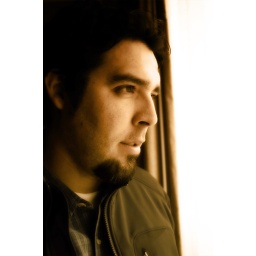
at the lake house in Tahoe last thanksgiving.